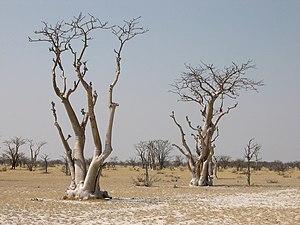
Le parc national d'Etosha est une grande aire protégée de Namibie située dans la région du Kunene, à 400 km au nord de la capitale Windhoek et à 125 km au sud de la frontière avec l'Angola. Créée comme réserve de chasse en 1907, à l'ère de la colonisation allemande, elle couvrait à l'origine 93 240 km². En 1967 elle obtient le statut de parc national, mais dans l'intervalle sa superficie a été réduite à 22 935 km². Le public n'a accès qu'à un tiers du parc environ, correspondant au lac salé asséché du pan d'Etosha. Visité par 200 000 personnes chaque année, Etosha constitue l'un des hauts lieux du tourisme en Namibie et l'une des plus grandes réserves animalières d'Afrique, abritant notamment 114 espèces de mammifères et 340 espèces d'oiseaux.
Les Moringacées sont une famille de plantes dicotylédones, comprenant un seul genre: Moringa. Ce genre comprend 13 espèces d'arbres poussant sous climat tropical ou sub-tropical.
Moringa ovalifolia est une espèce d'arbre de la famille des Moringaceae. Elle est originaire des terrains les plus secs de Namibie et d'Angola. Son tronc épais à l'écorce blanche lui sert de stockage pour l'eau.